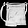
Label: Bag